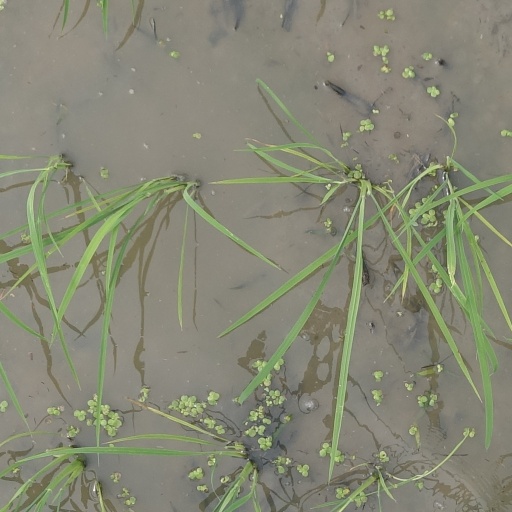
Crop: rice